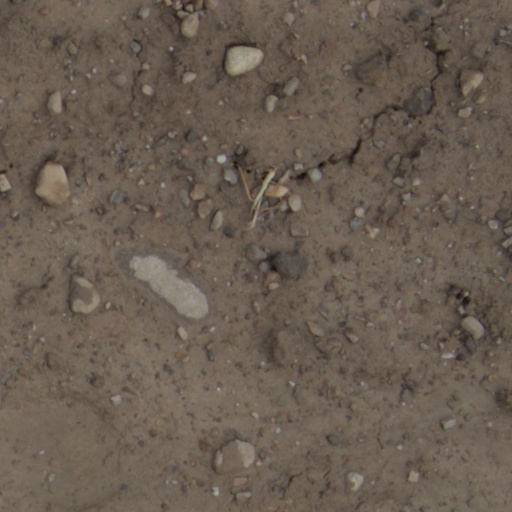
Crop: wheat